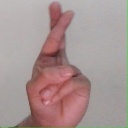
अक्षर: र